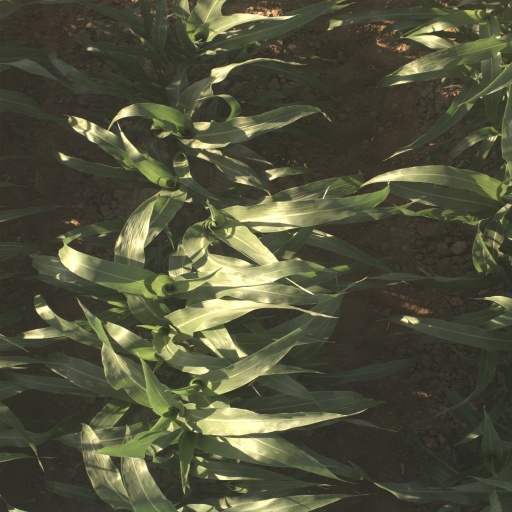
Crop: sorghum